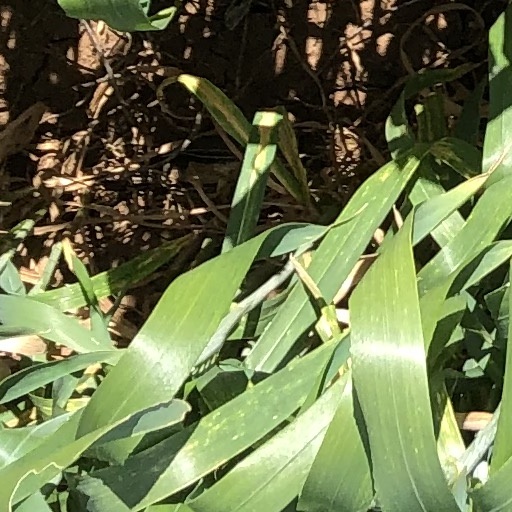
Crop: wheat